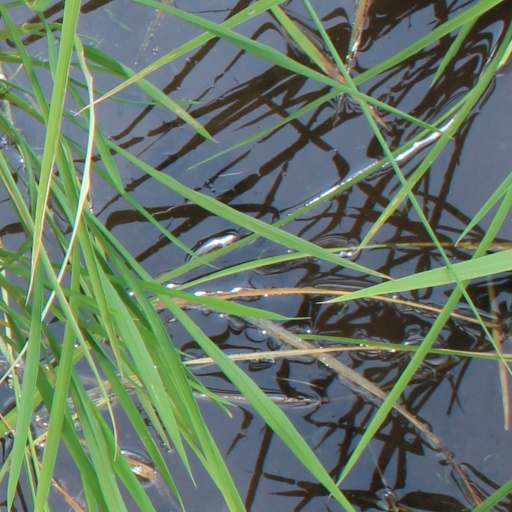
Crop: rice